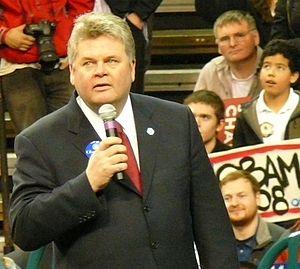
Gregory J. « Greg » Nickels, né le 7 août 1955 à Chicago, est un homme politique américain, maire de Seattle de 2002 à 2009.